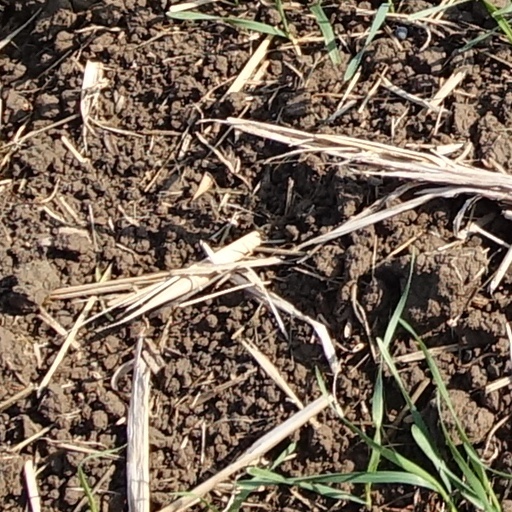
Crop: wheat